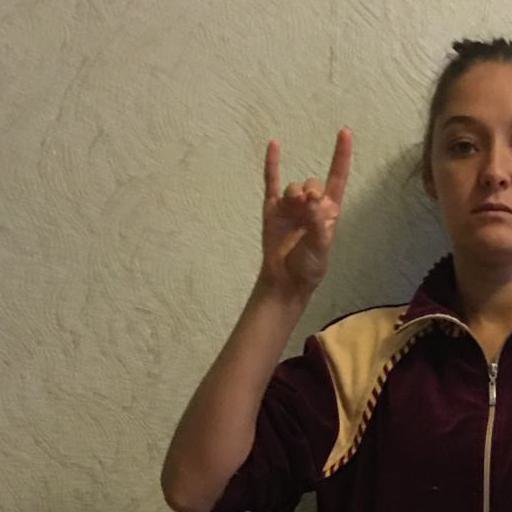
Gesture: rock